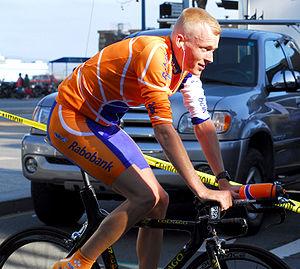
La 74ᵉ édition du Tour de Suisse s'est déroulée du 12 au 20 juin 2010. Il s'agit de la 16ᵉ épreuve du Calendrier mondial UCI 2010.